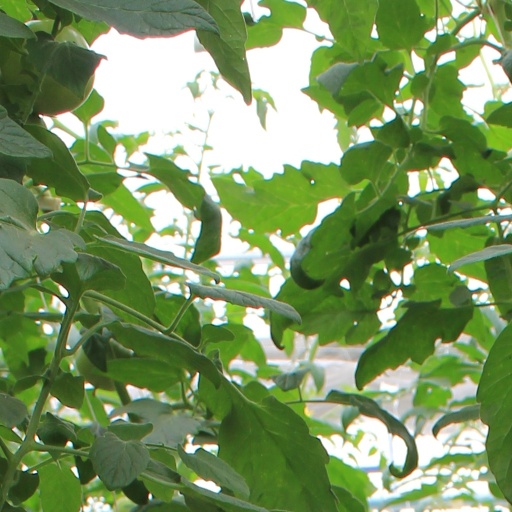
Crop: tomato